Life of Buddha in art

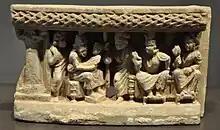
"The Prophecy of Asita", Gandhara, 3rd/4th century

In Buddhism, the story of the Buddha's final incarnation begins before his conception or birth. After great numbers of previous lives, the future Buddha, usually regarded as already a bodhisattva, was in the Tushita heaven when he decided to live a final life on Earth. After lengthy considerations, he made his choice of a family to be born into. In some accounts, Maitreya was at this point named by the Buddha as the next buddha. These scenes are often shown in art; at Borobudor there are 27 panels preceding Buddha's birth.